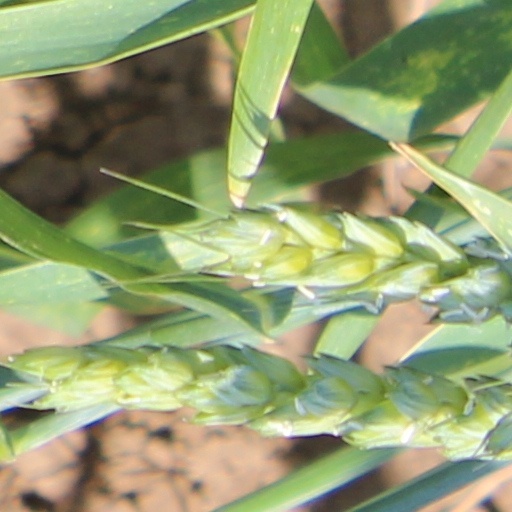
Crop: wheat